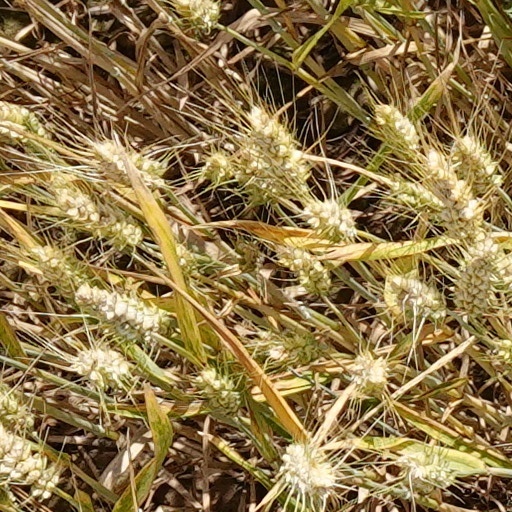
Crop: wheat